Wim Driehuis

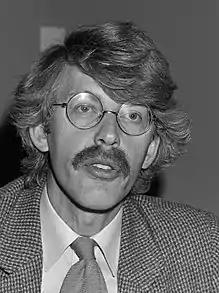
Wim Driehuis (1981)

Wim Driehuis (born 22 June 1943) is a Dutch economist, Emeritus Professor Economics and Business at the University of Amsterdam.